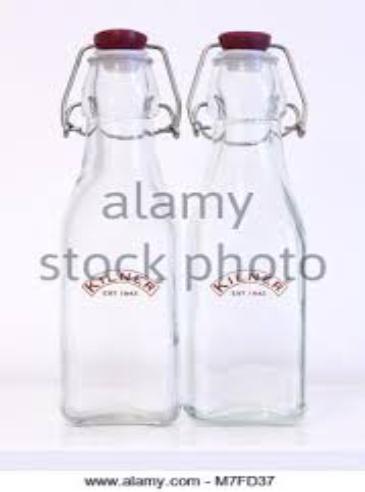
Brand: kilner
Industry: Necessities